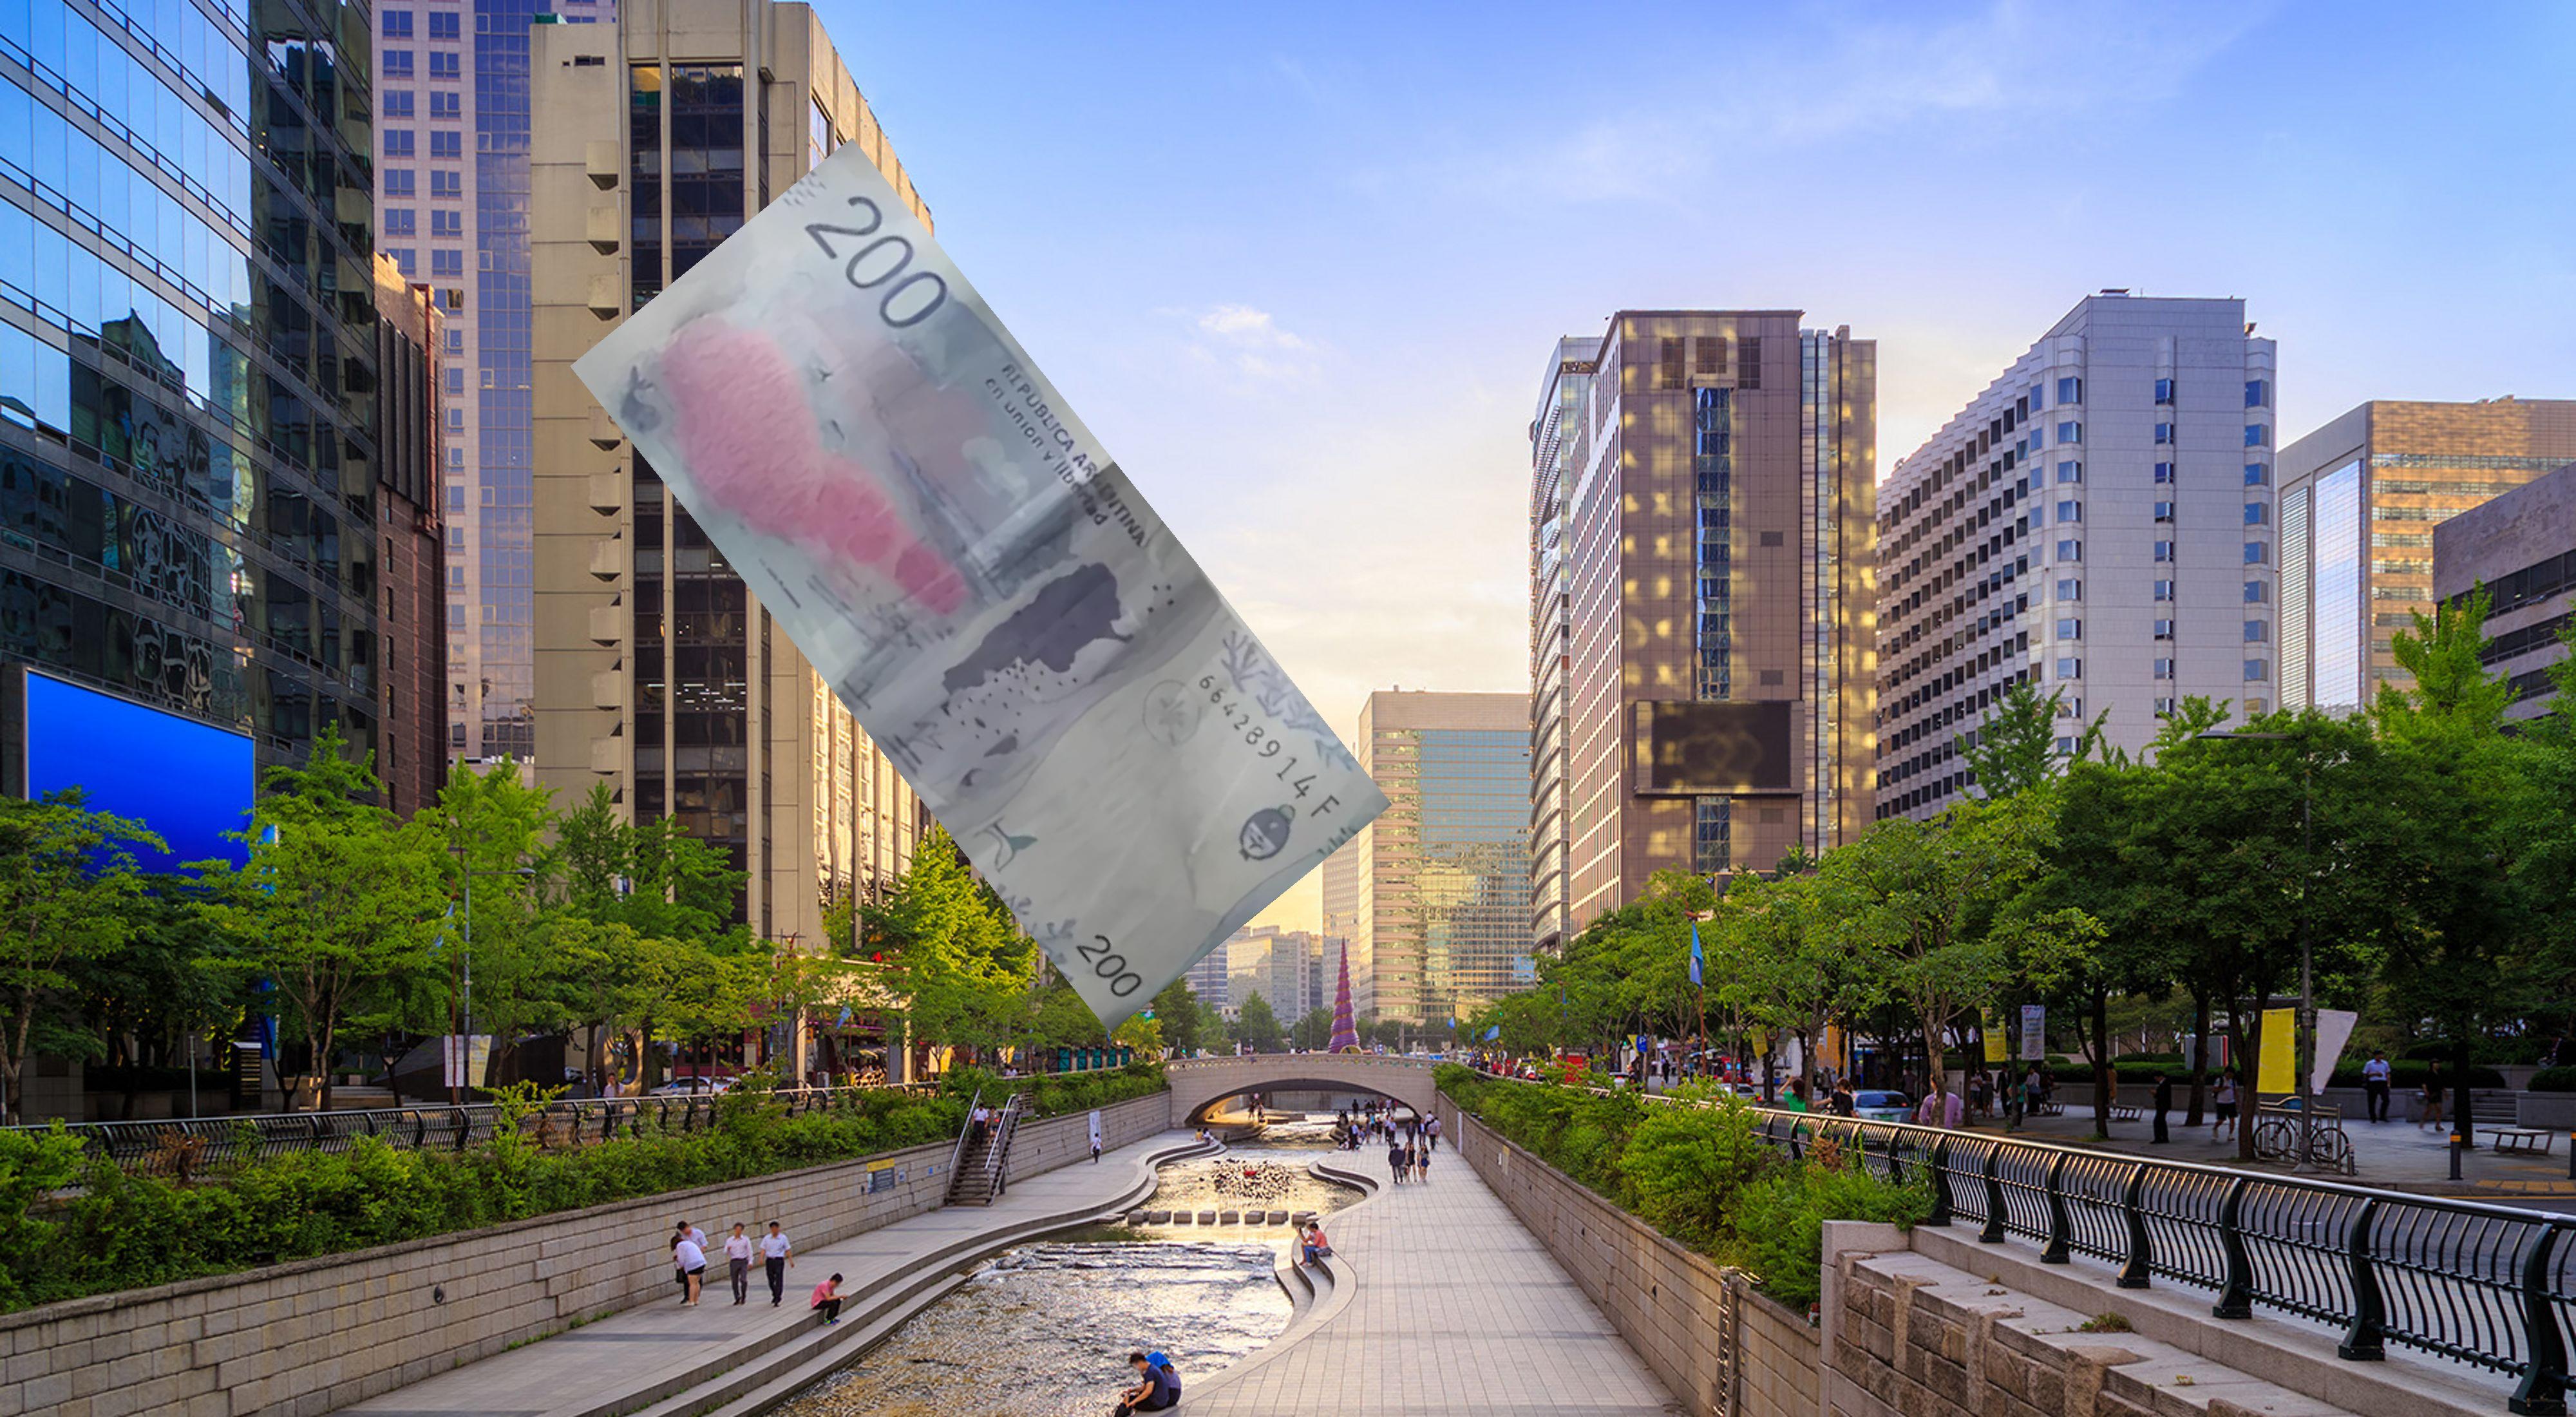
Denominación: 200